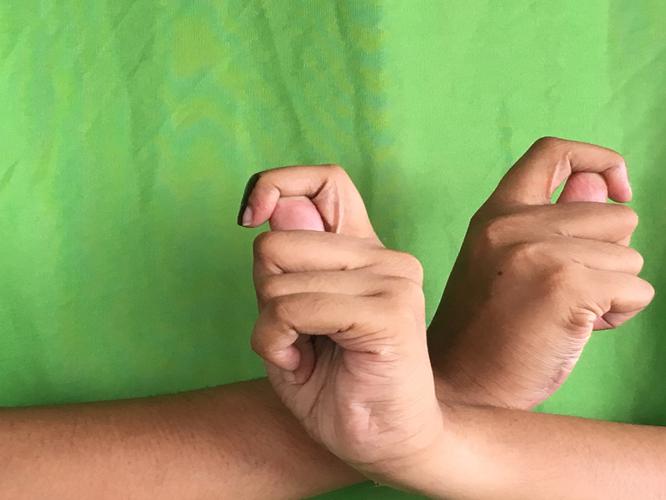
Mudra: Berunda
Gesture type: double_hand